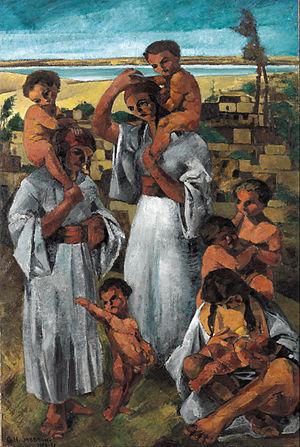
Georges Hanna Sabbagh, né le 18 août 1887 à Alexandrie et mort le 9 décembre 1951 à Paris, est un peintre français d'origine égyptienne.